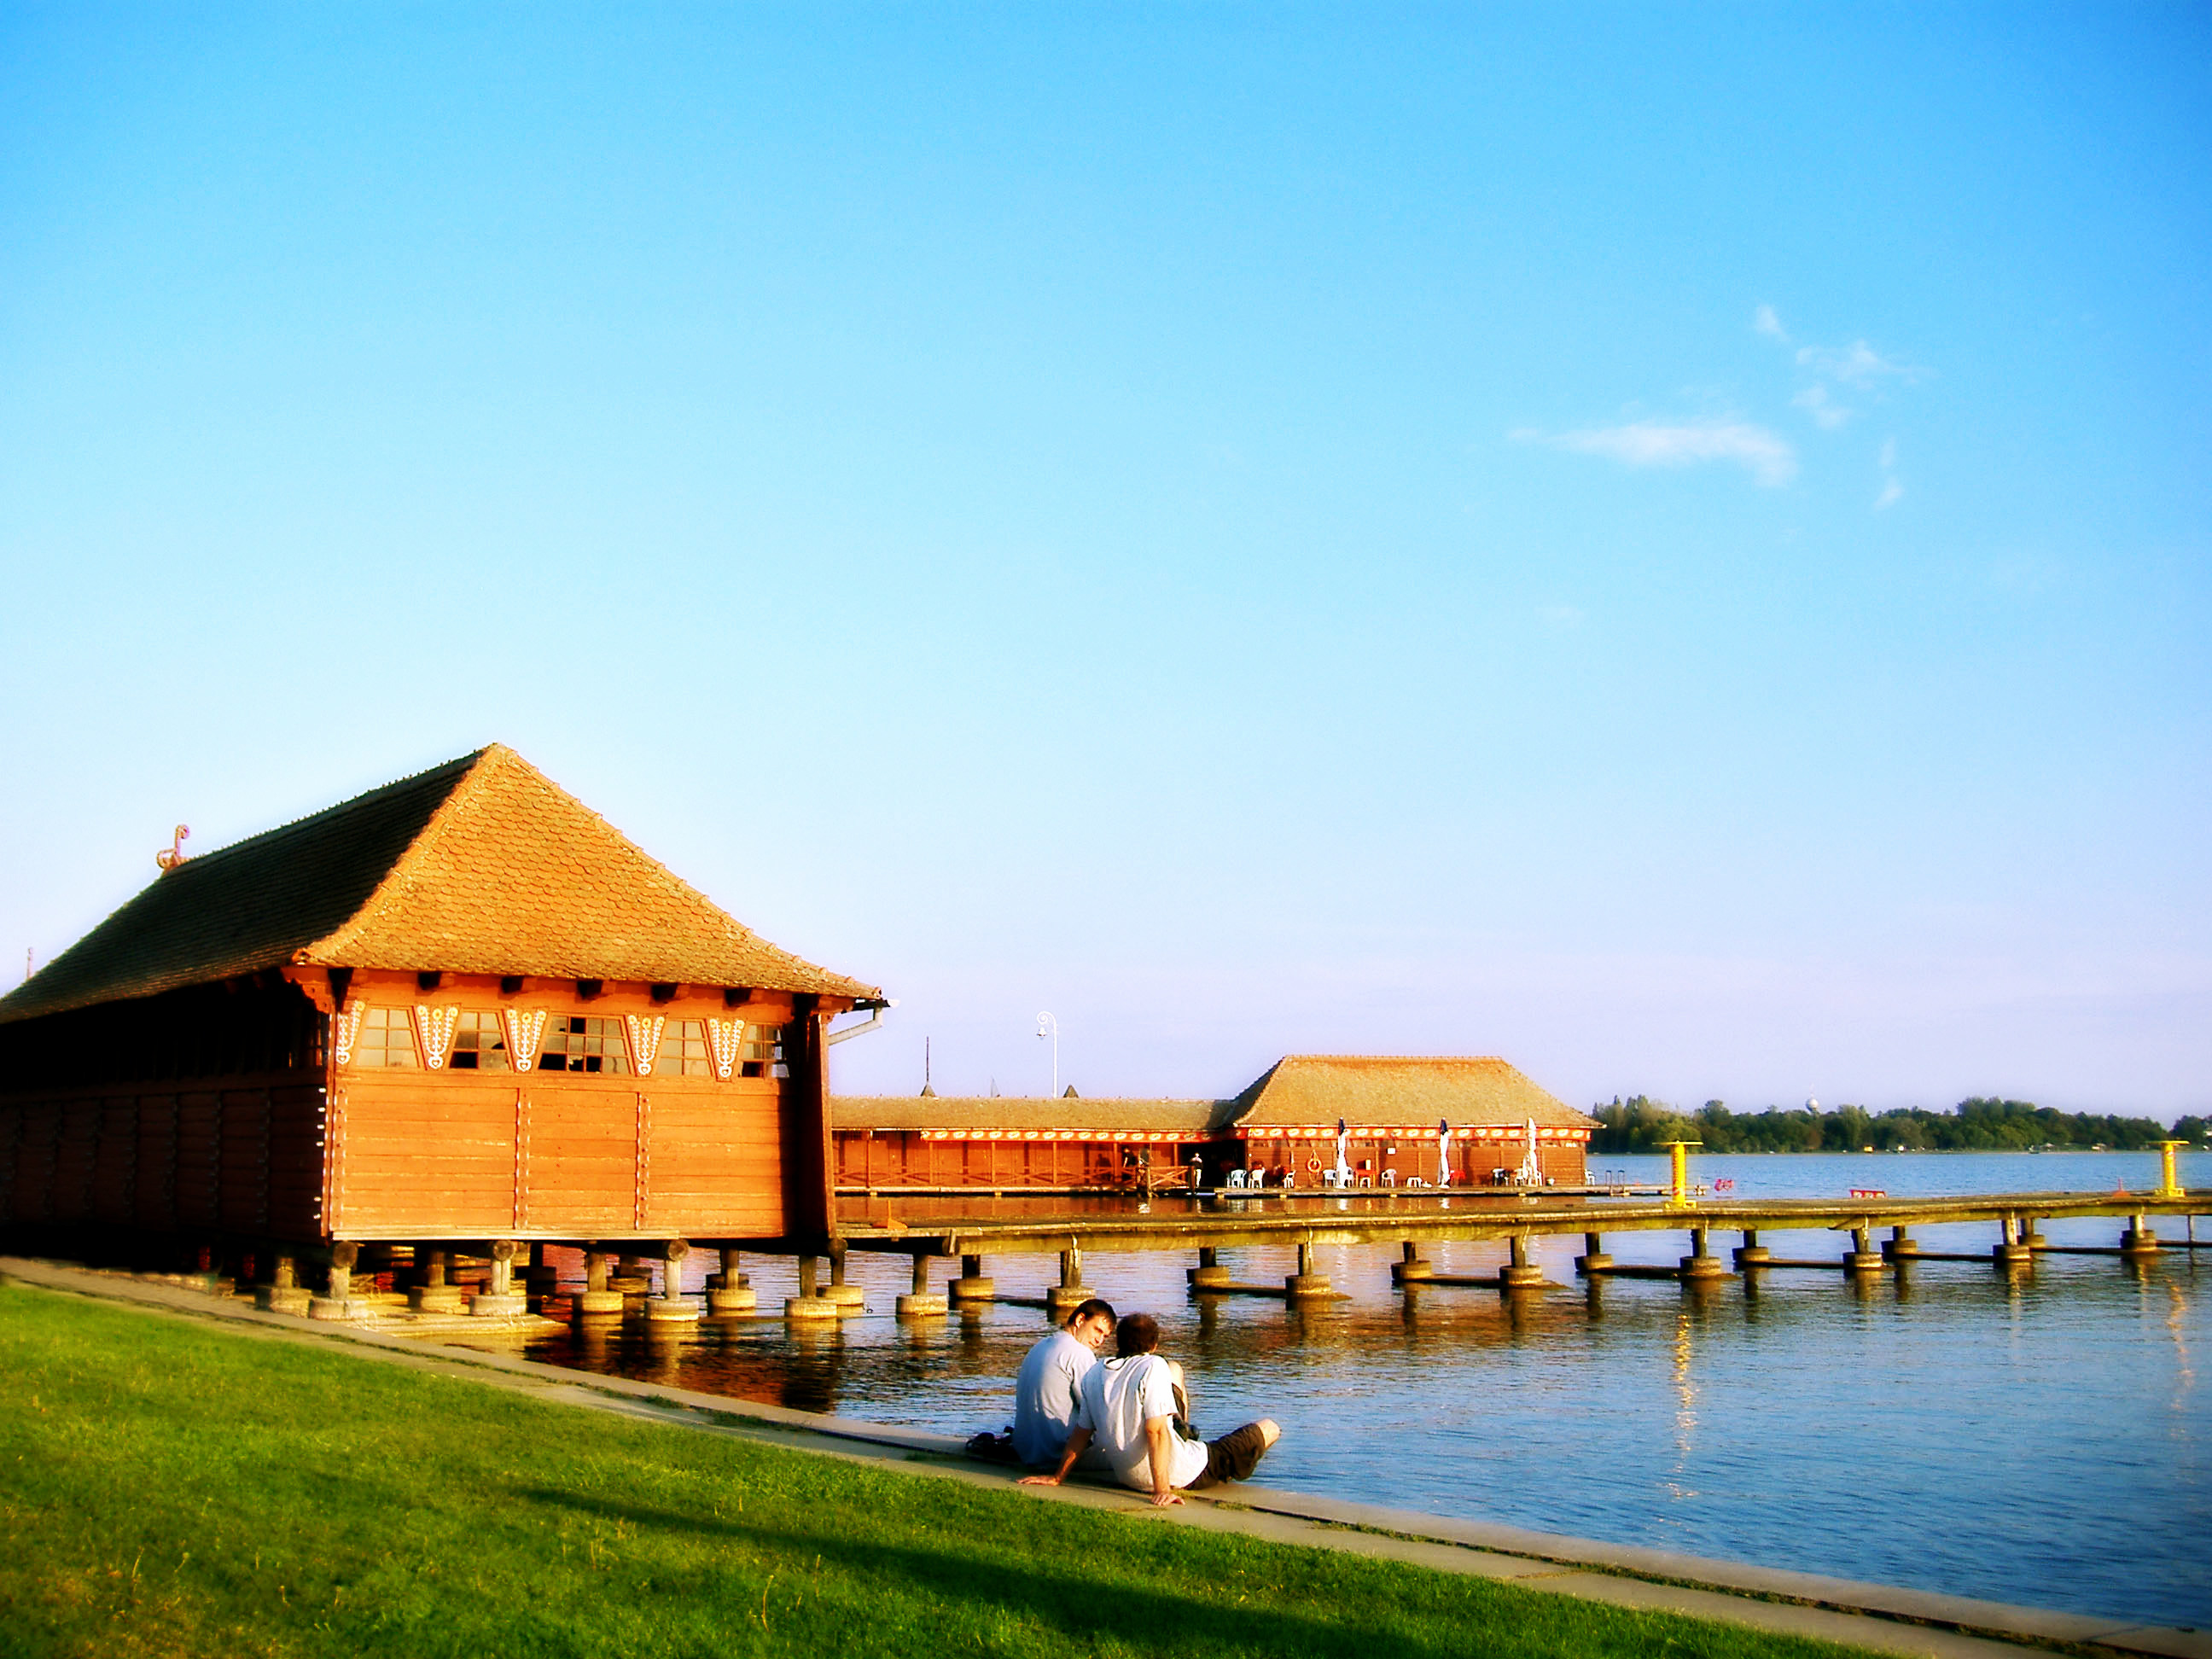
vintage, tradition, classic, building, coast, water, blue, sky, Palic, lake, subotica, reflection, morning, cloud, home, real estate, estate, house, roof, leisure, tree, tourism, reservoir, evening, shed, landscape, facade